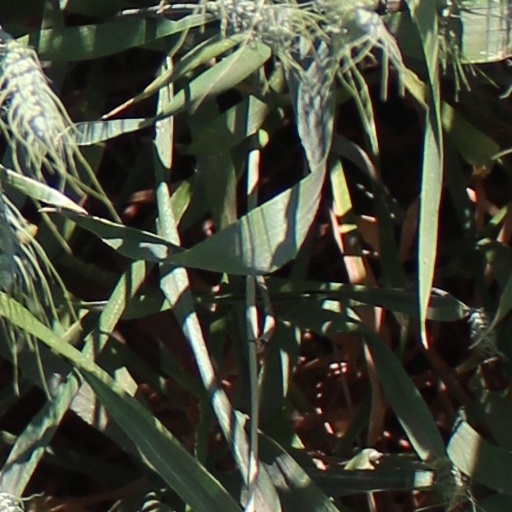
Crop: wheat